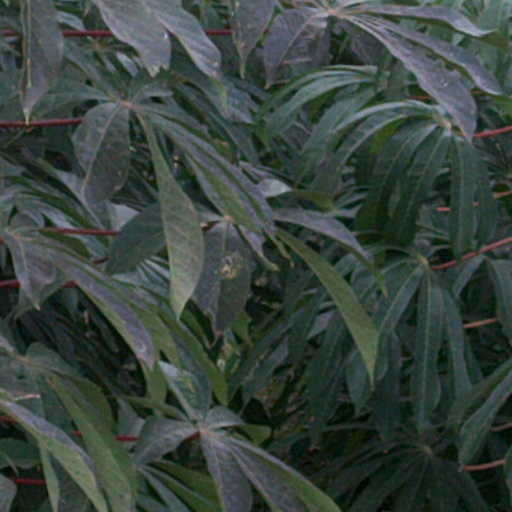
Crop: cassava